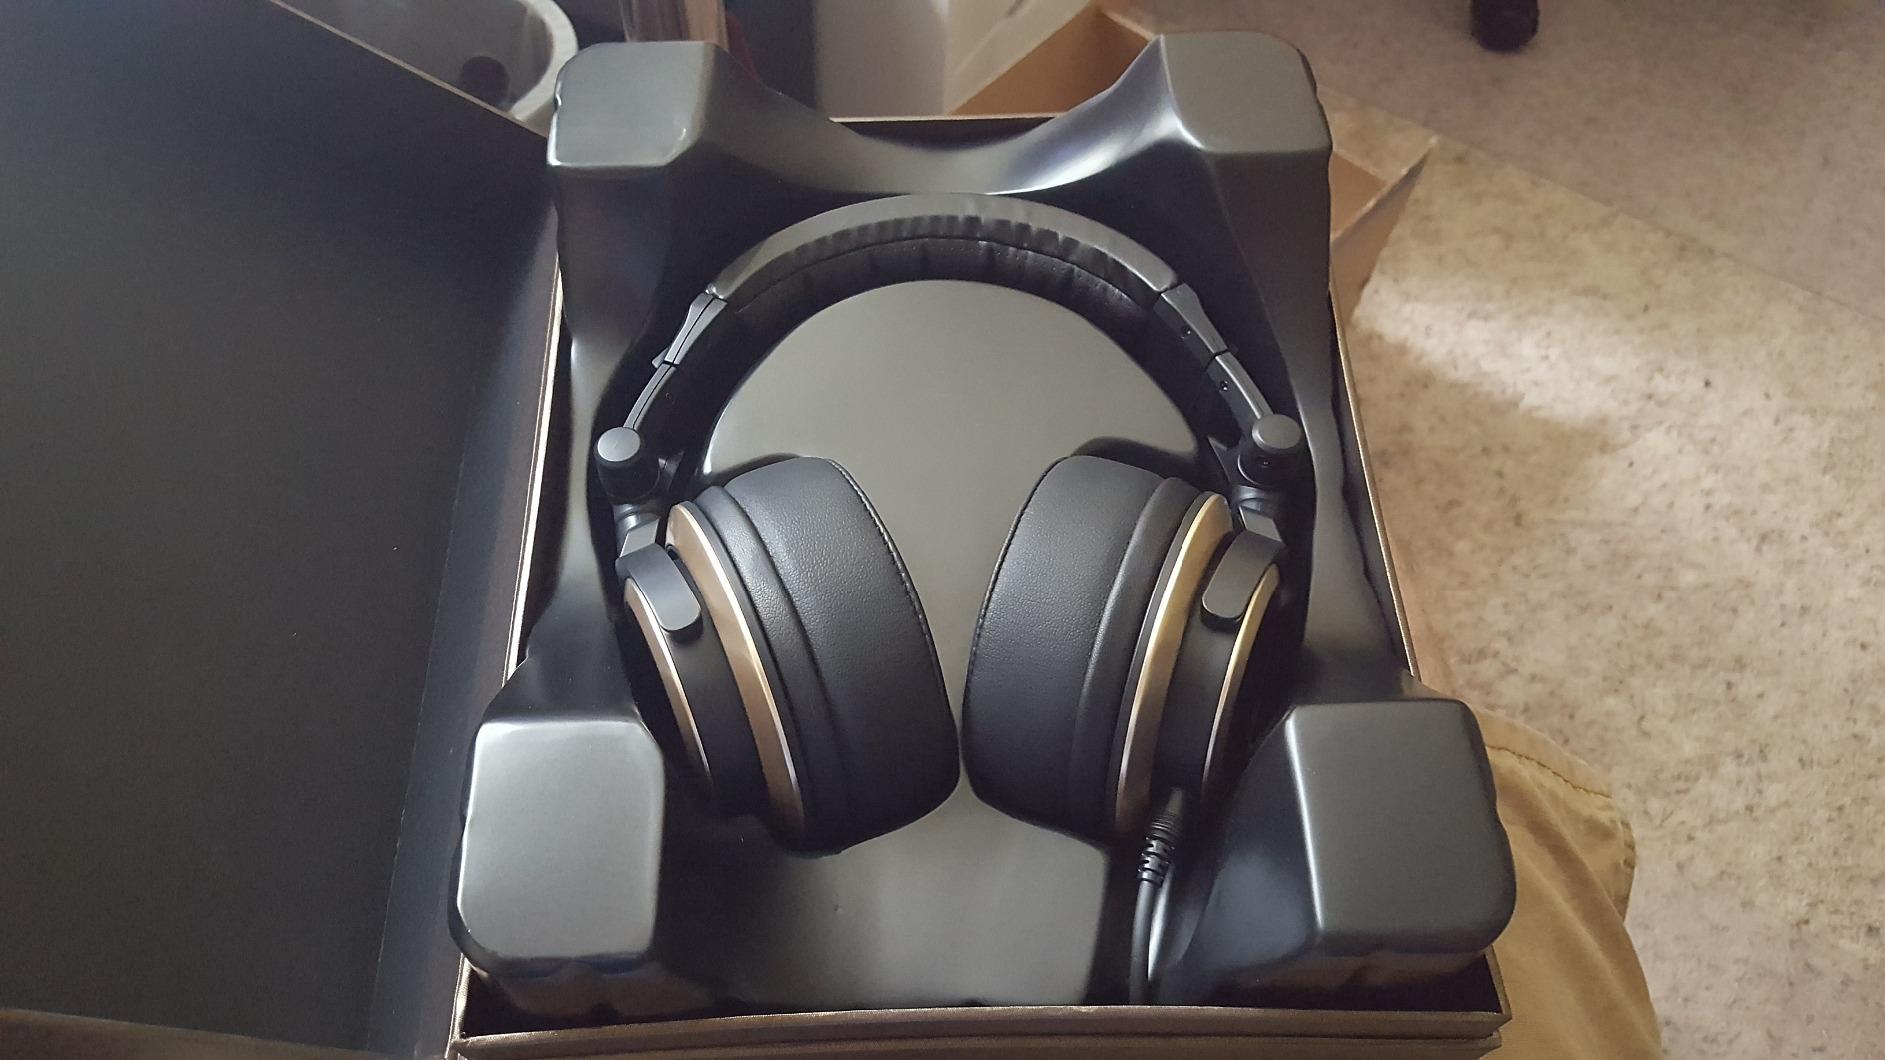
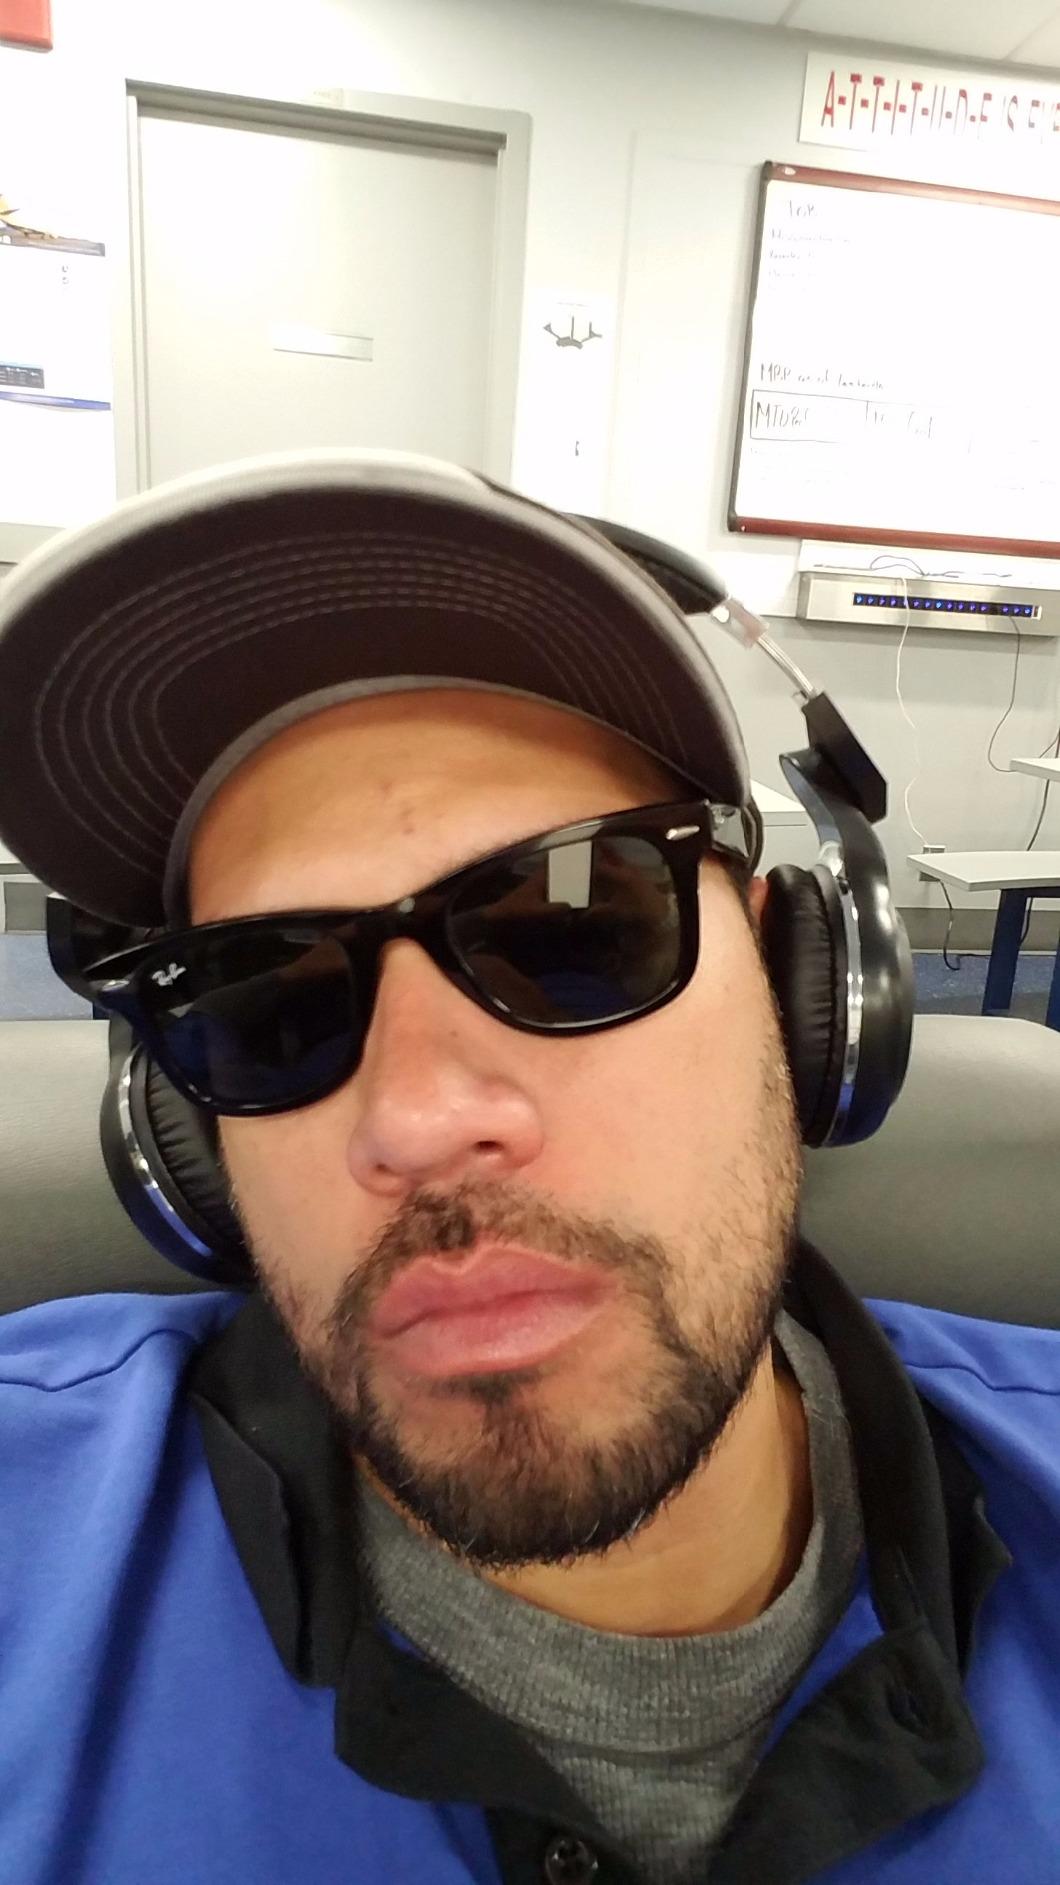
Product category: headphones
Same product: no